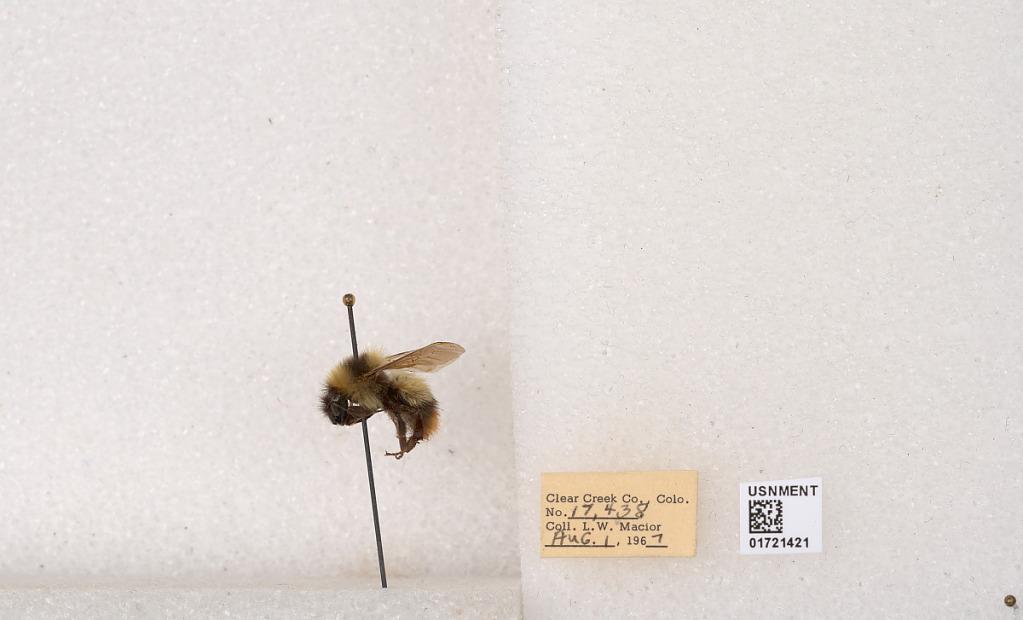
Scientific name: Bombus kirbyellus
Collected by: L. Macior
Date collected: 1967-8-1
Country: United States
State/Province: Colorado
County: Clear Creek
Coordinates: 39.6891, -105.644